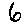
Label: 6